Anthony Chenevix-Trench

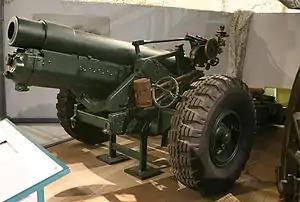
Chenevix-Trench's artillery battery was equipped with 6-inch howitzers, which proved cumbersome in the thick jungle.

Chenevix-Trench started his military career as an officer cadet at Aldershot, taking the technical and organisational teaching seriously but the remainder less so: "In these pre-Dunkirk days, work finished at five o'clock and everyone went home for the weekend." On 1 March 1940, he was commissioned as a second lieutenant. When volunteers were requested to be replacement officers for artillery units in India, he stepped forward, remembering his happy childhood days there. In Bombay, he joined the 22nd Mountain (Indian Artillery) Regiment, and took charge of an artillery battery. His linguistic skills were immensely valuable in overcoming poor communications within the unit (he mastered the basics of Urdu to make it possible for the officers to communicate with their men), though the culturally diverse nature of the unit, half Muslim and half Sikh but with British officers and signallers, continued to cause problems.